ASAP TyY

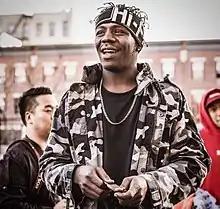
A$AP TyY in 2017

Tyrone S. Walker (born May 21, 1990), known by his stage name ASAP TyY (stylized as A$AP TyY), is an American rapper from the Harlem neighborhood of Manhattan, New York City. He joined hip hop collective ASAP Mob in 2014, from which he adopted his "A$AP" moniker.